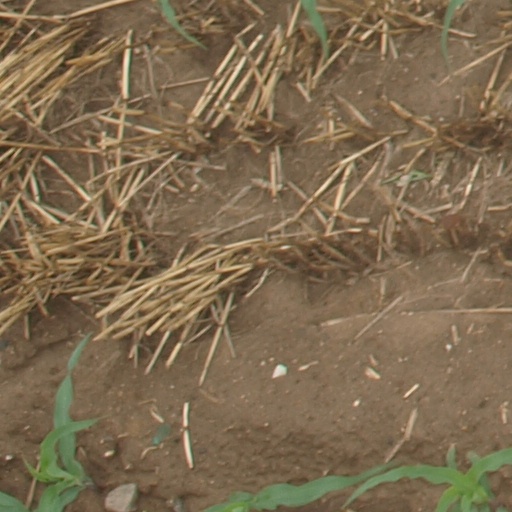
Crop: maize; corn